Jade collection of the Salar Jung Museum

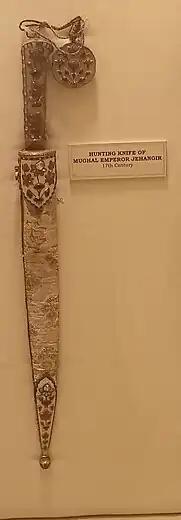
Hunting knife of Mughal Emperor Jahangir with jade hilt and tassel and a golden knife.

This is a unique object with archaic inscription on both sides, stating Shamsuddin Iltutmish Padshah and the other side reads Sans 607 Hijri (1209 AD). The inscription is surrounded by an intricate carving of Tree of Life in Jade. The stand is carved out of one piece of jade stone in architectural style of Sultanate Period. The Tree of Life blooms out from a small vase and is blown into an eight petal flower at the top with petals and branches on the side. This is one of the earliest Jade objects discovered in India which makes it an invaluable example of Islamic Jade in India. Image for this object is available in Google Arts and Culture. The museum contains three more book stands from the Mughal Empire, all three are in dark green jade.